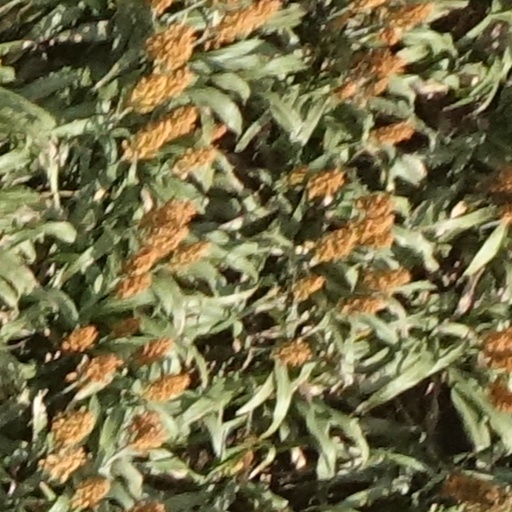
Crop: sorghum